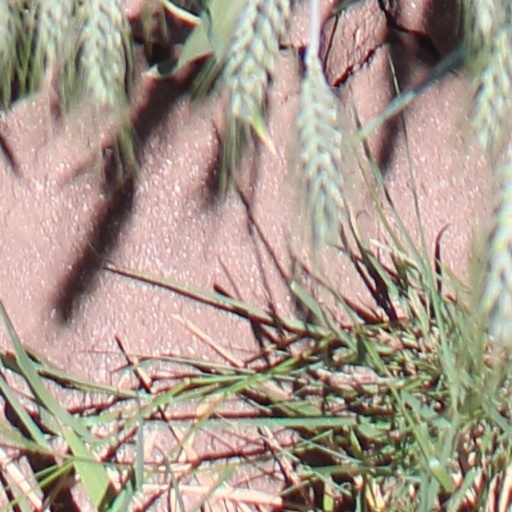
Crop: wheat